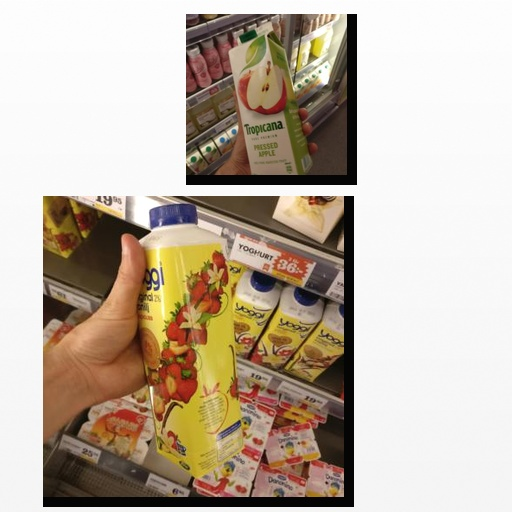
Food items: apple_juice, strawberry_yoghurt